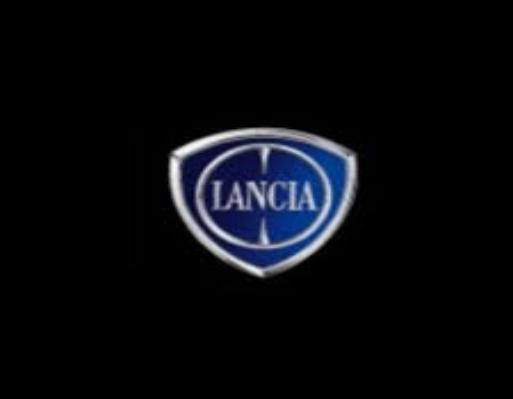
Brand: Lancia
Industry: Transportation